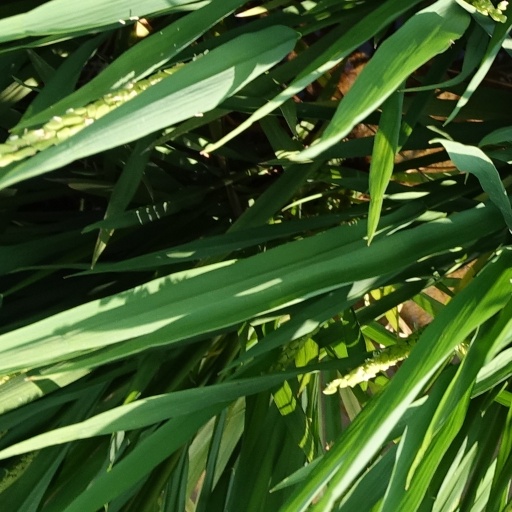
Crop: rice